Hejian

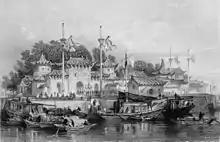
"A military station near the city of Chokien", i.e. probably Hejian. (Ca. 1844)

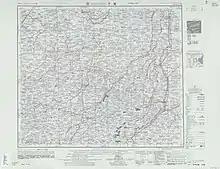
Map including Hejian (labeled as 河間 HO-CHIEN (HOKIEN) (walled)) (AMS, 1954)

Séraphin Couvreur (1835–1919) and Léon Wieger (1856–1933), two French Jesuit missionaries and renowned Sinologists worked at the Catholic Jesuit mission in Hejian.